Night in the Woods

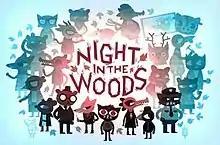
Digital storefront artwork

Night in the Woods is a 2017 single-player adventure video game developed by Infinite Fall and Secret Lab and published by Finji. Set in a world of zoomorphic humans, the story follows a young woman named Mae, who drops out of college and returns to her hometown to find unexpected changes. Exploring the place and reconnecting with her past friends all the while meeting new ones. Finding out what's different and what has stayed the same within the town along with uncovering some mysteries in the process. The game was funded via Kickstarter, where it earned over four times its initial funding goal.